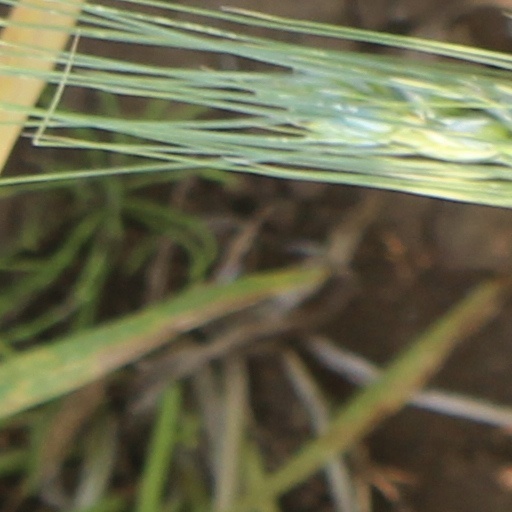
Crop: wheat